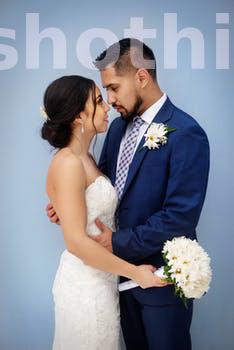
Label: Watermark